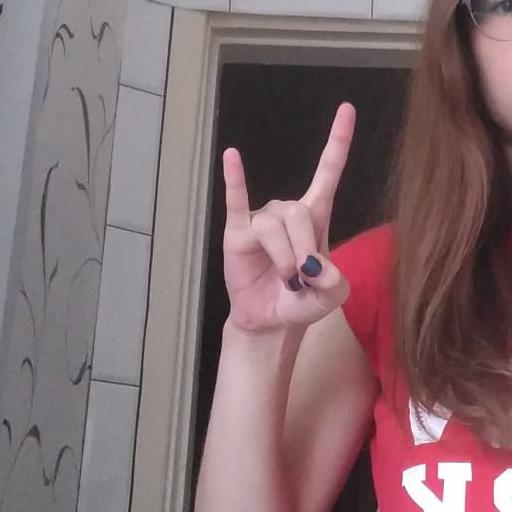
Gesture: rock